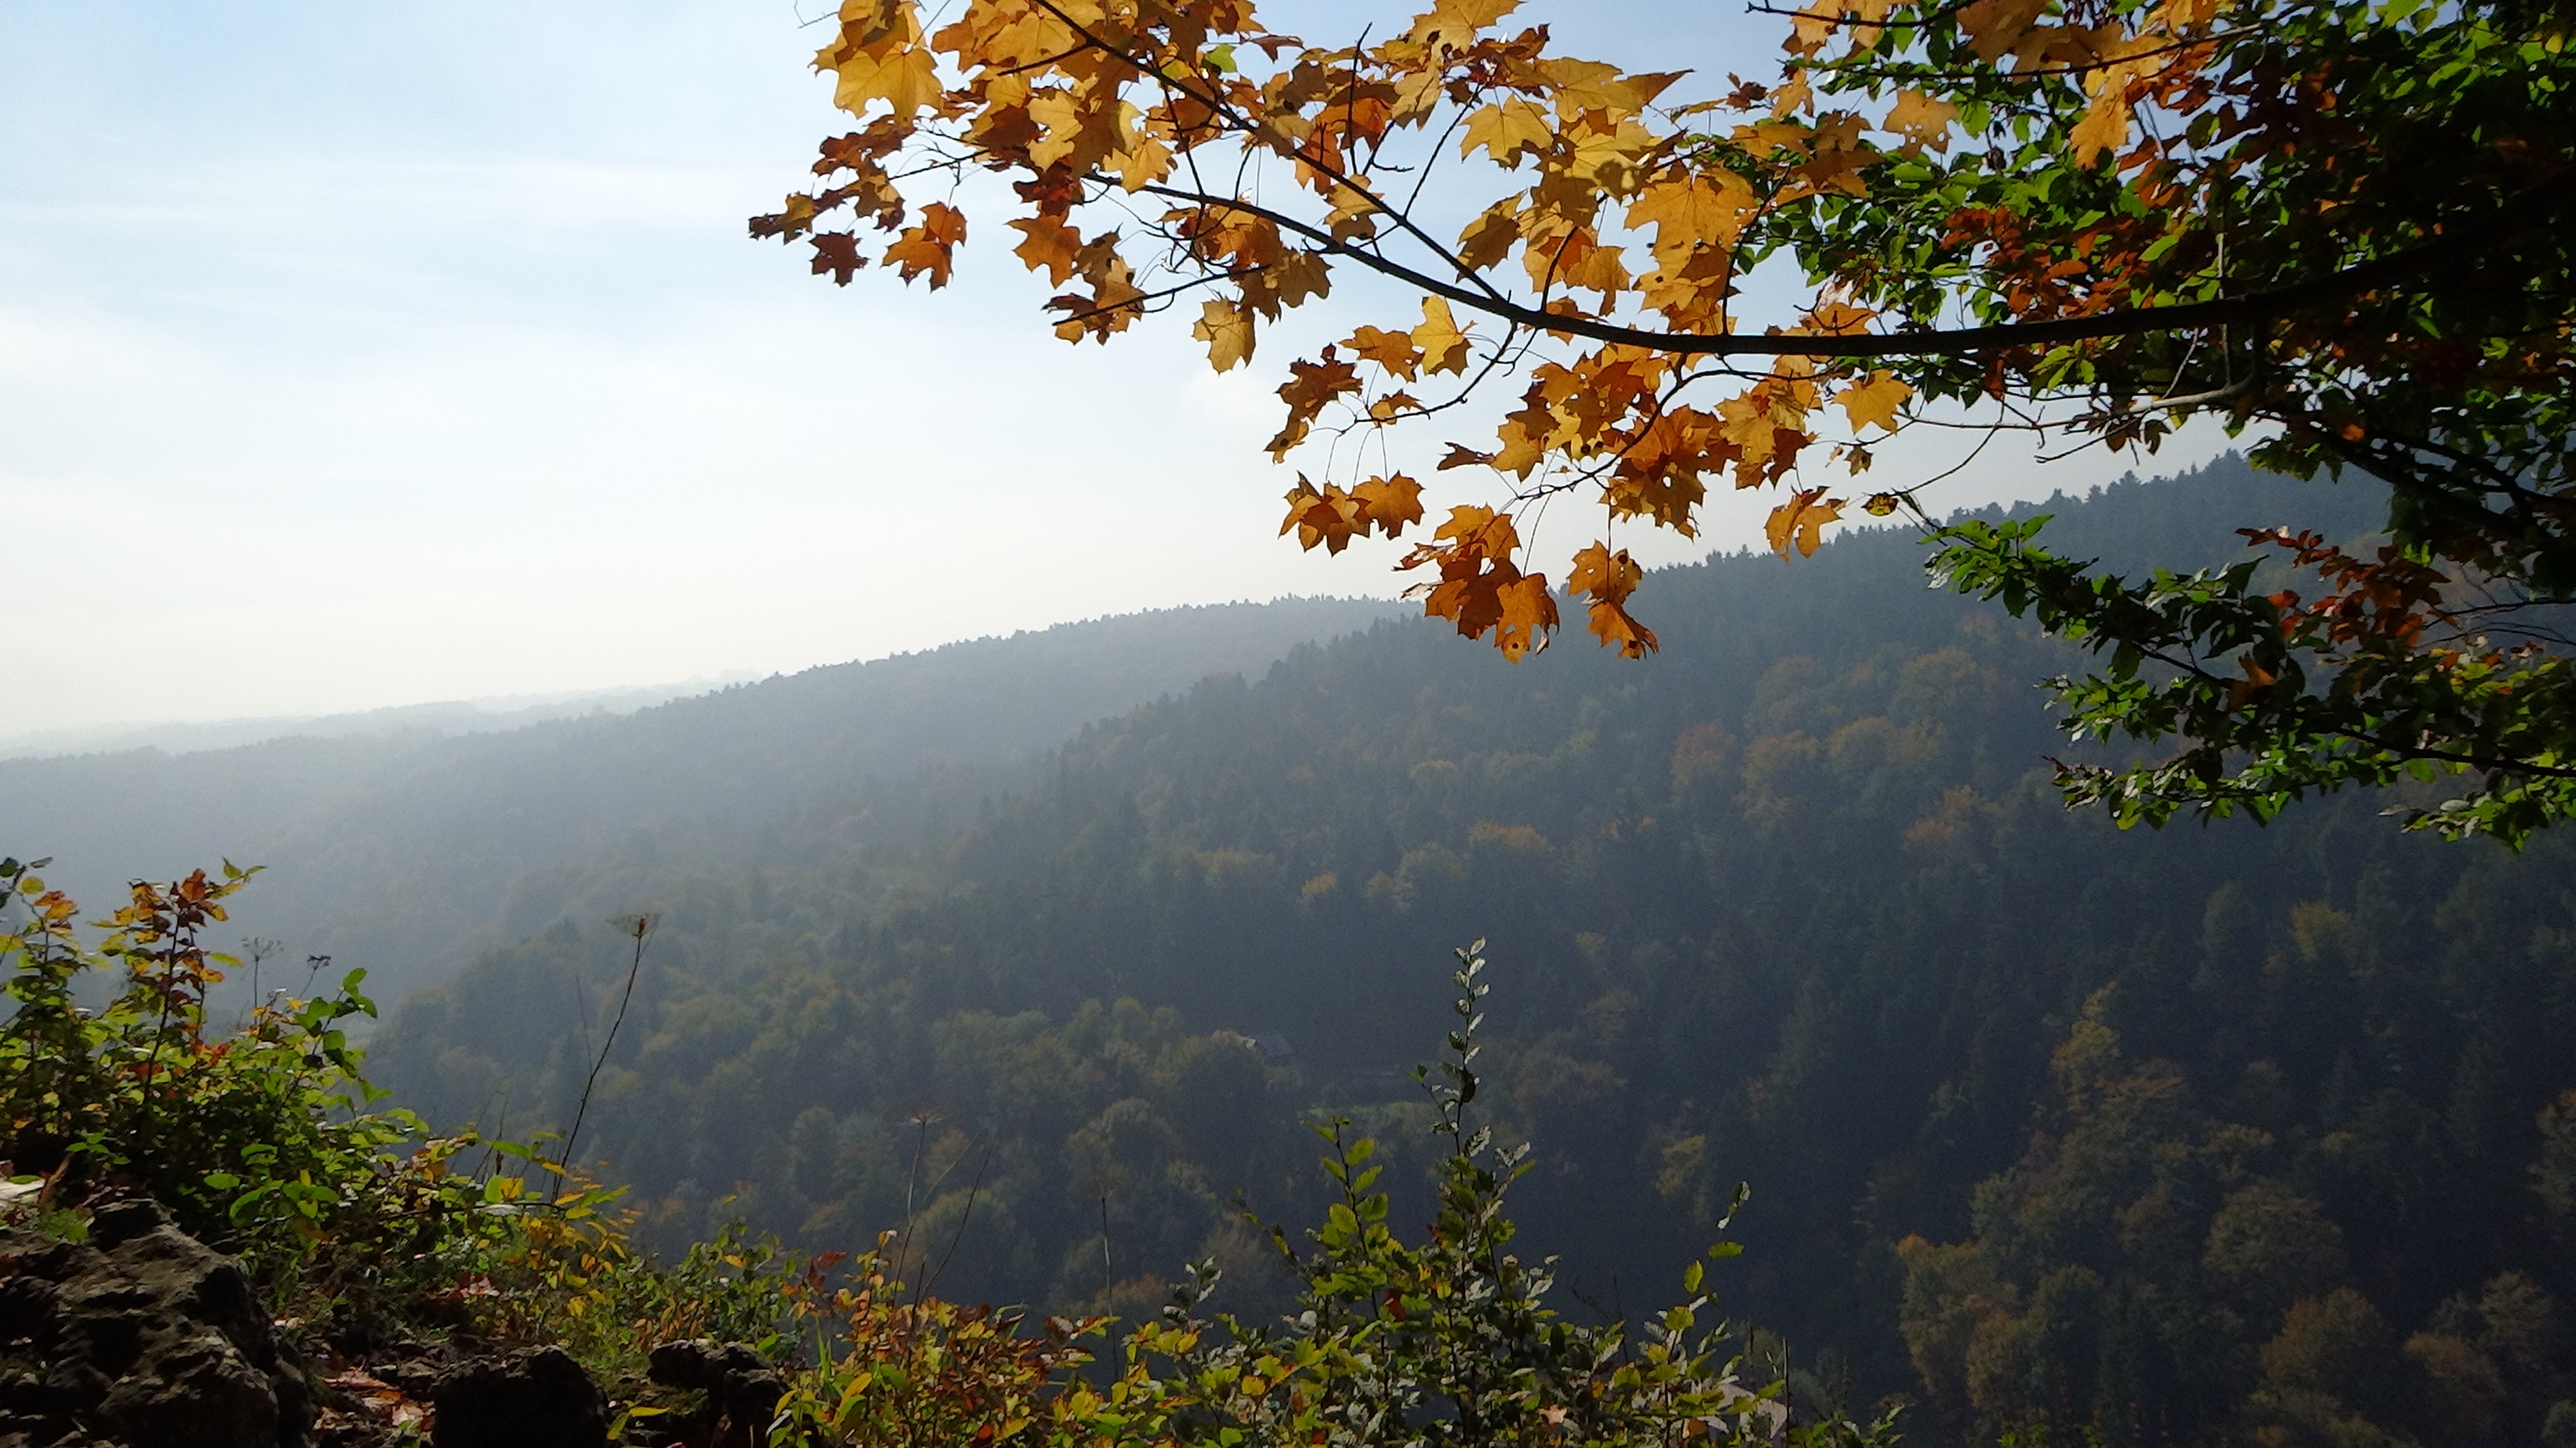
landscape, tree, nature, forest, wilderness, mountain, plant, sunlight, morning, leaf, flower, lake, reflection, autumn, season, poland, habitat, the national park, ecosystem, the founding fathers, atmospheric phenomenon